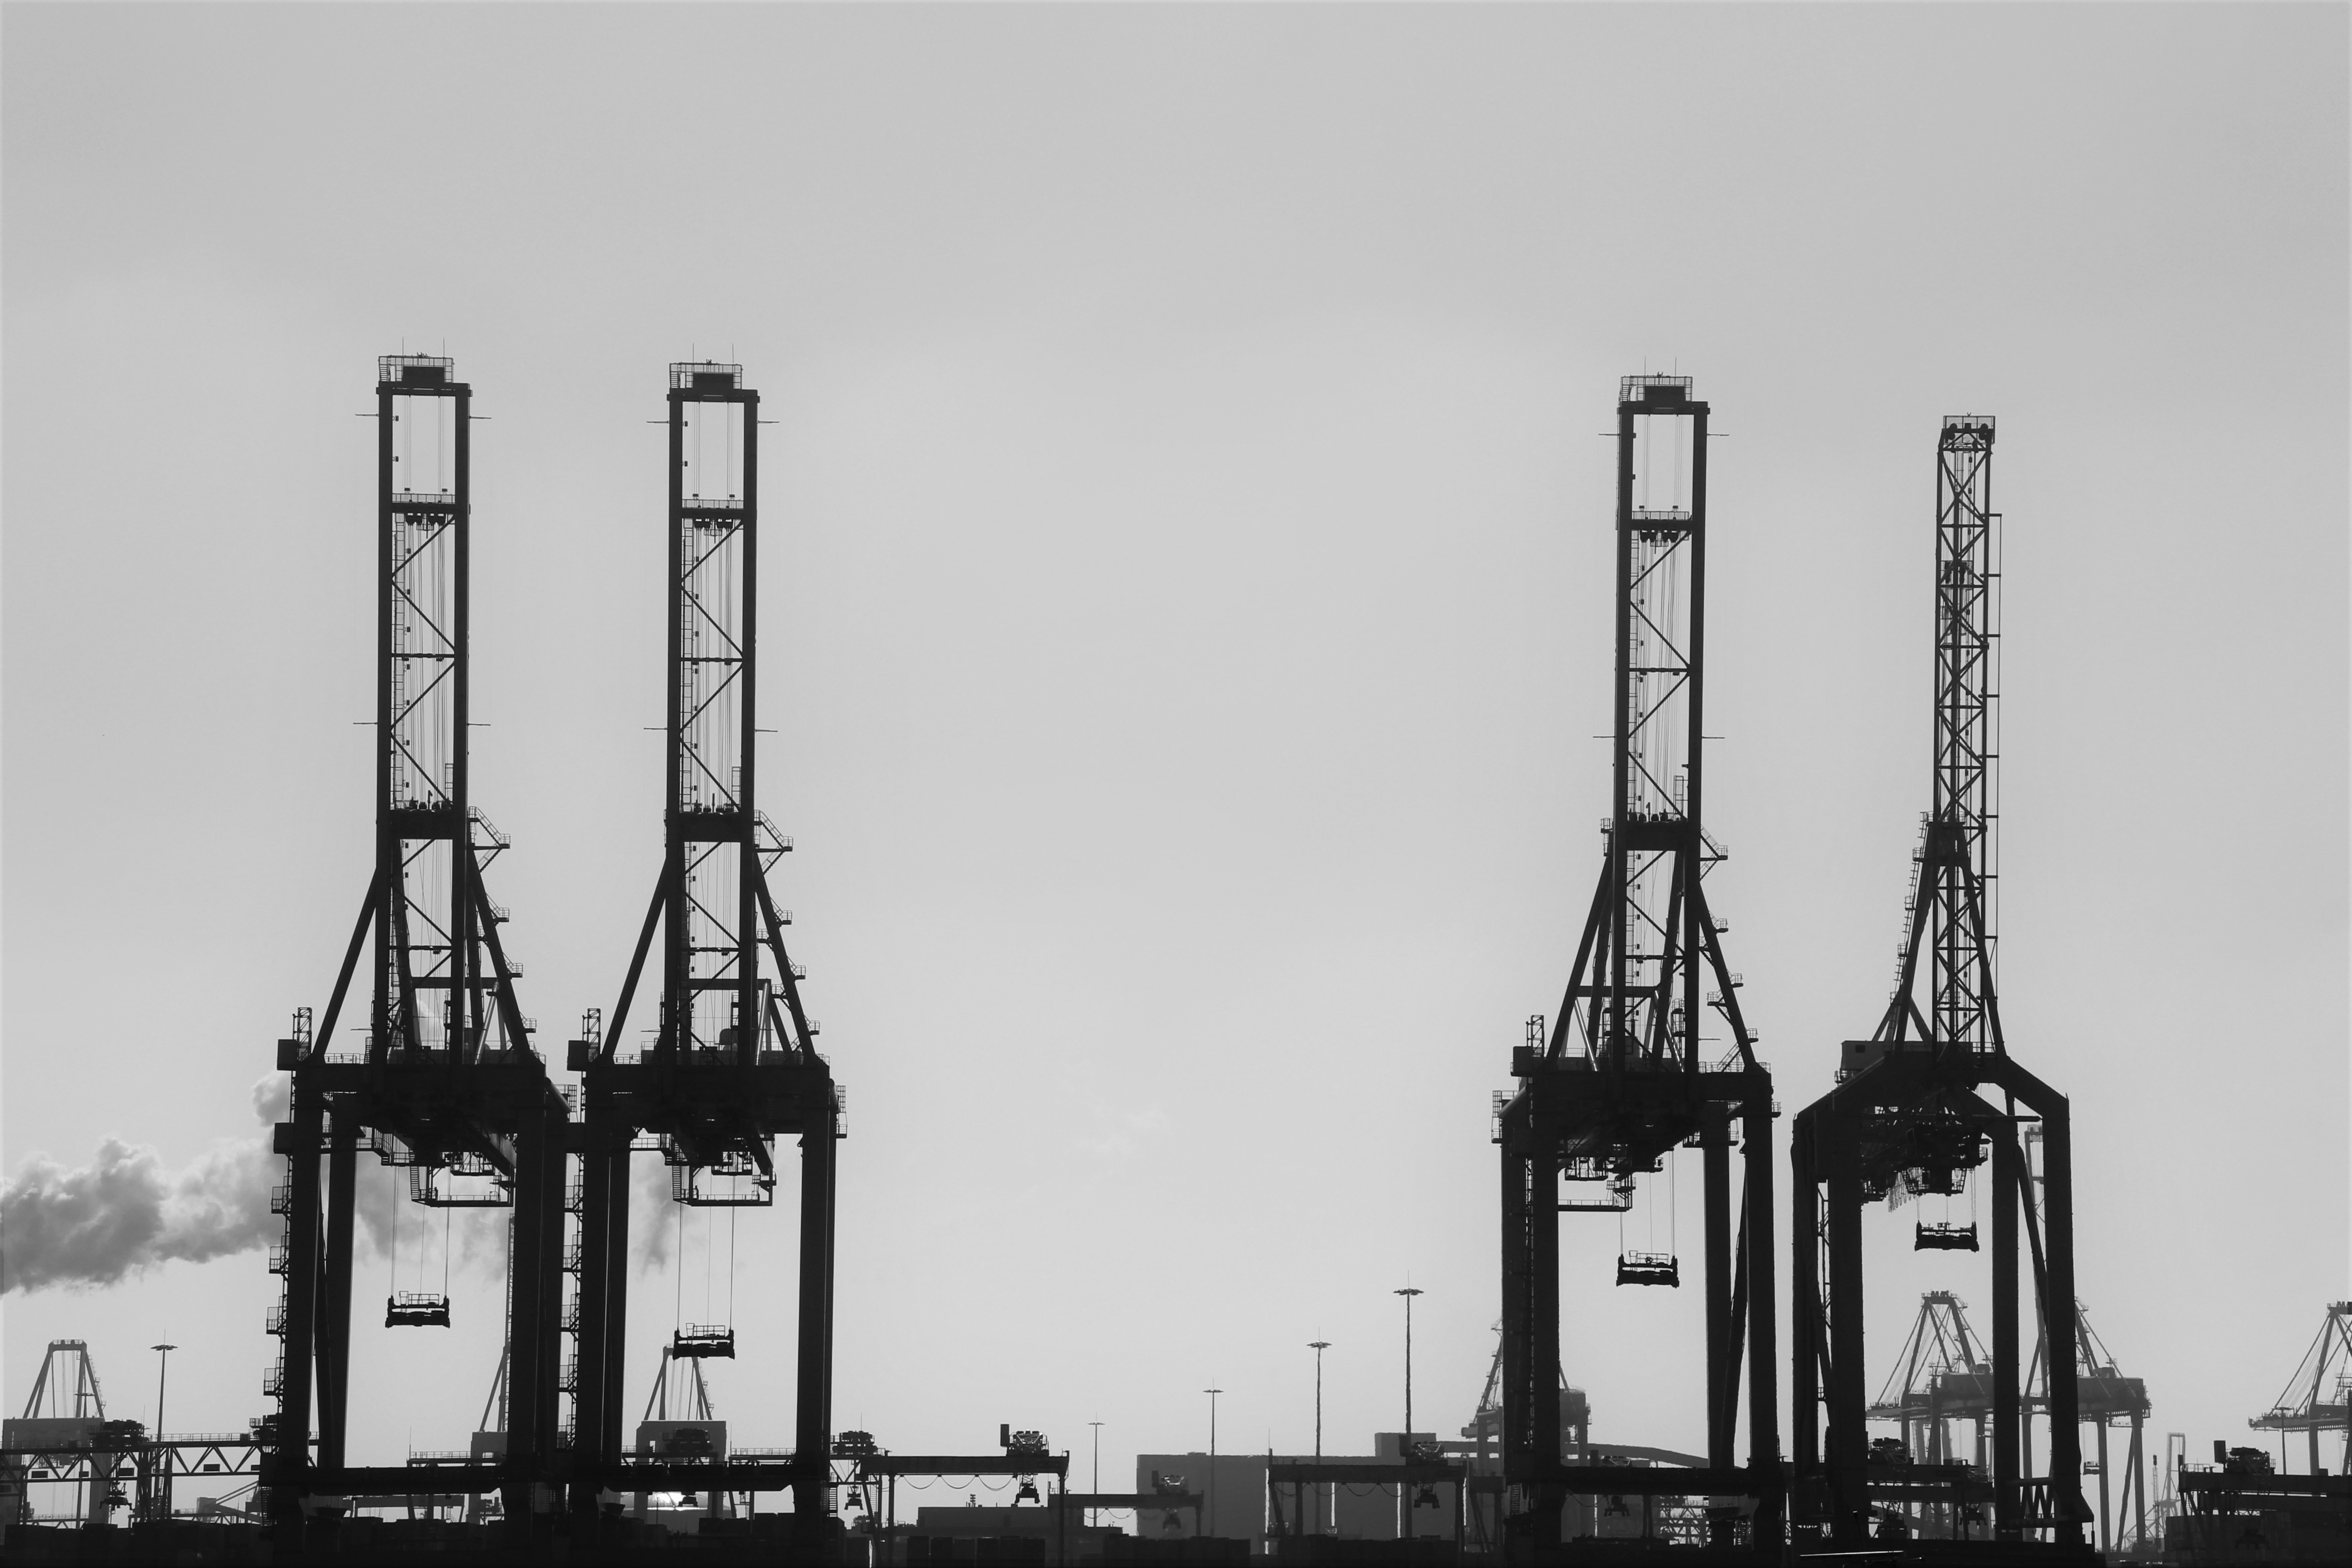
black and white, transport, vehicle, mast, industry, material, petroleum, construction equipment, monochrome photography, drilling rig, oil field, jackup rig